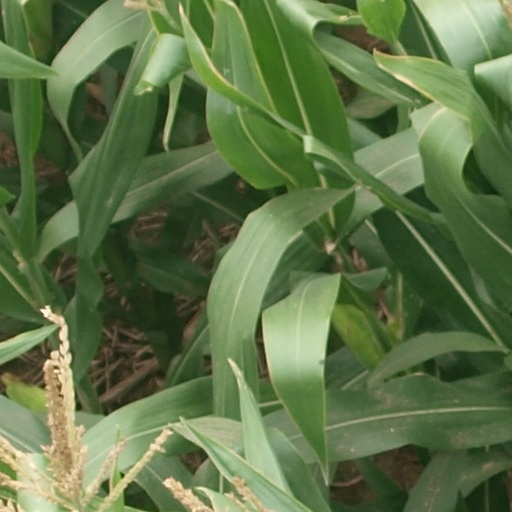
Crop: maize; corn